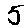
Label: 5